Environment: real
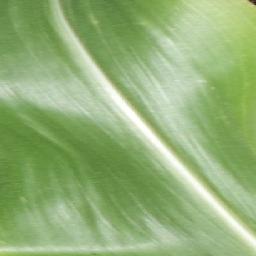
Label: healthy